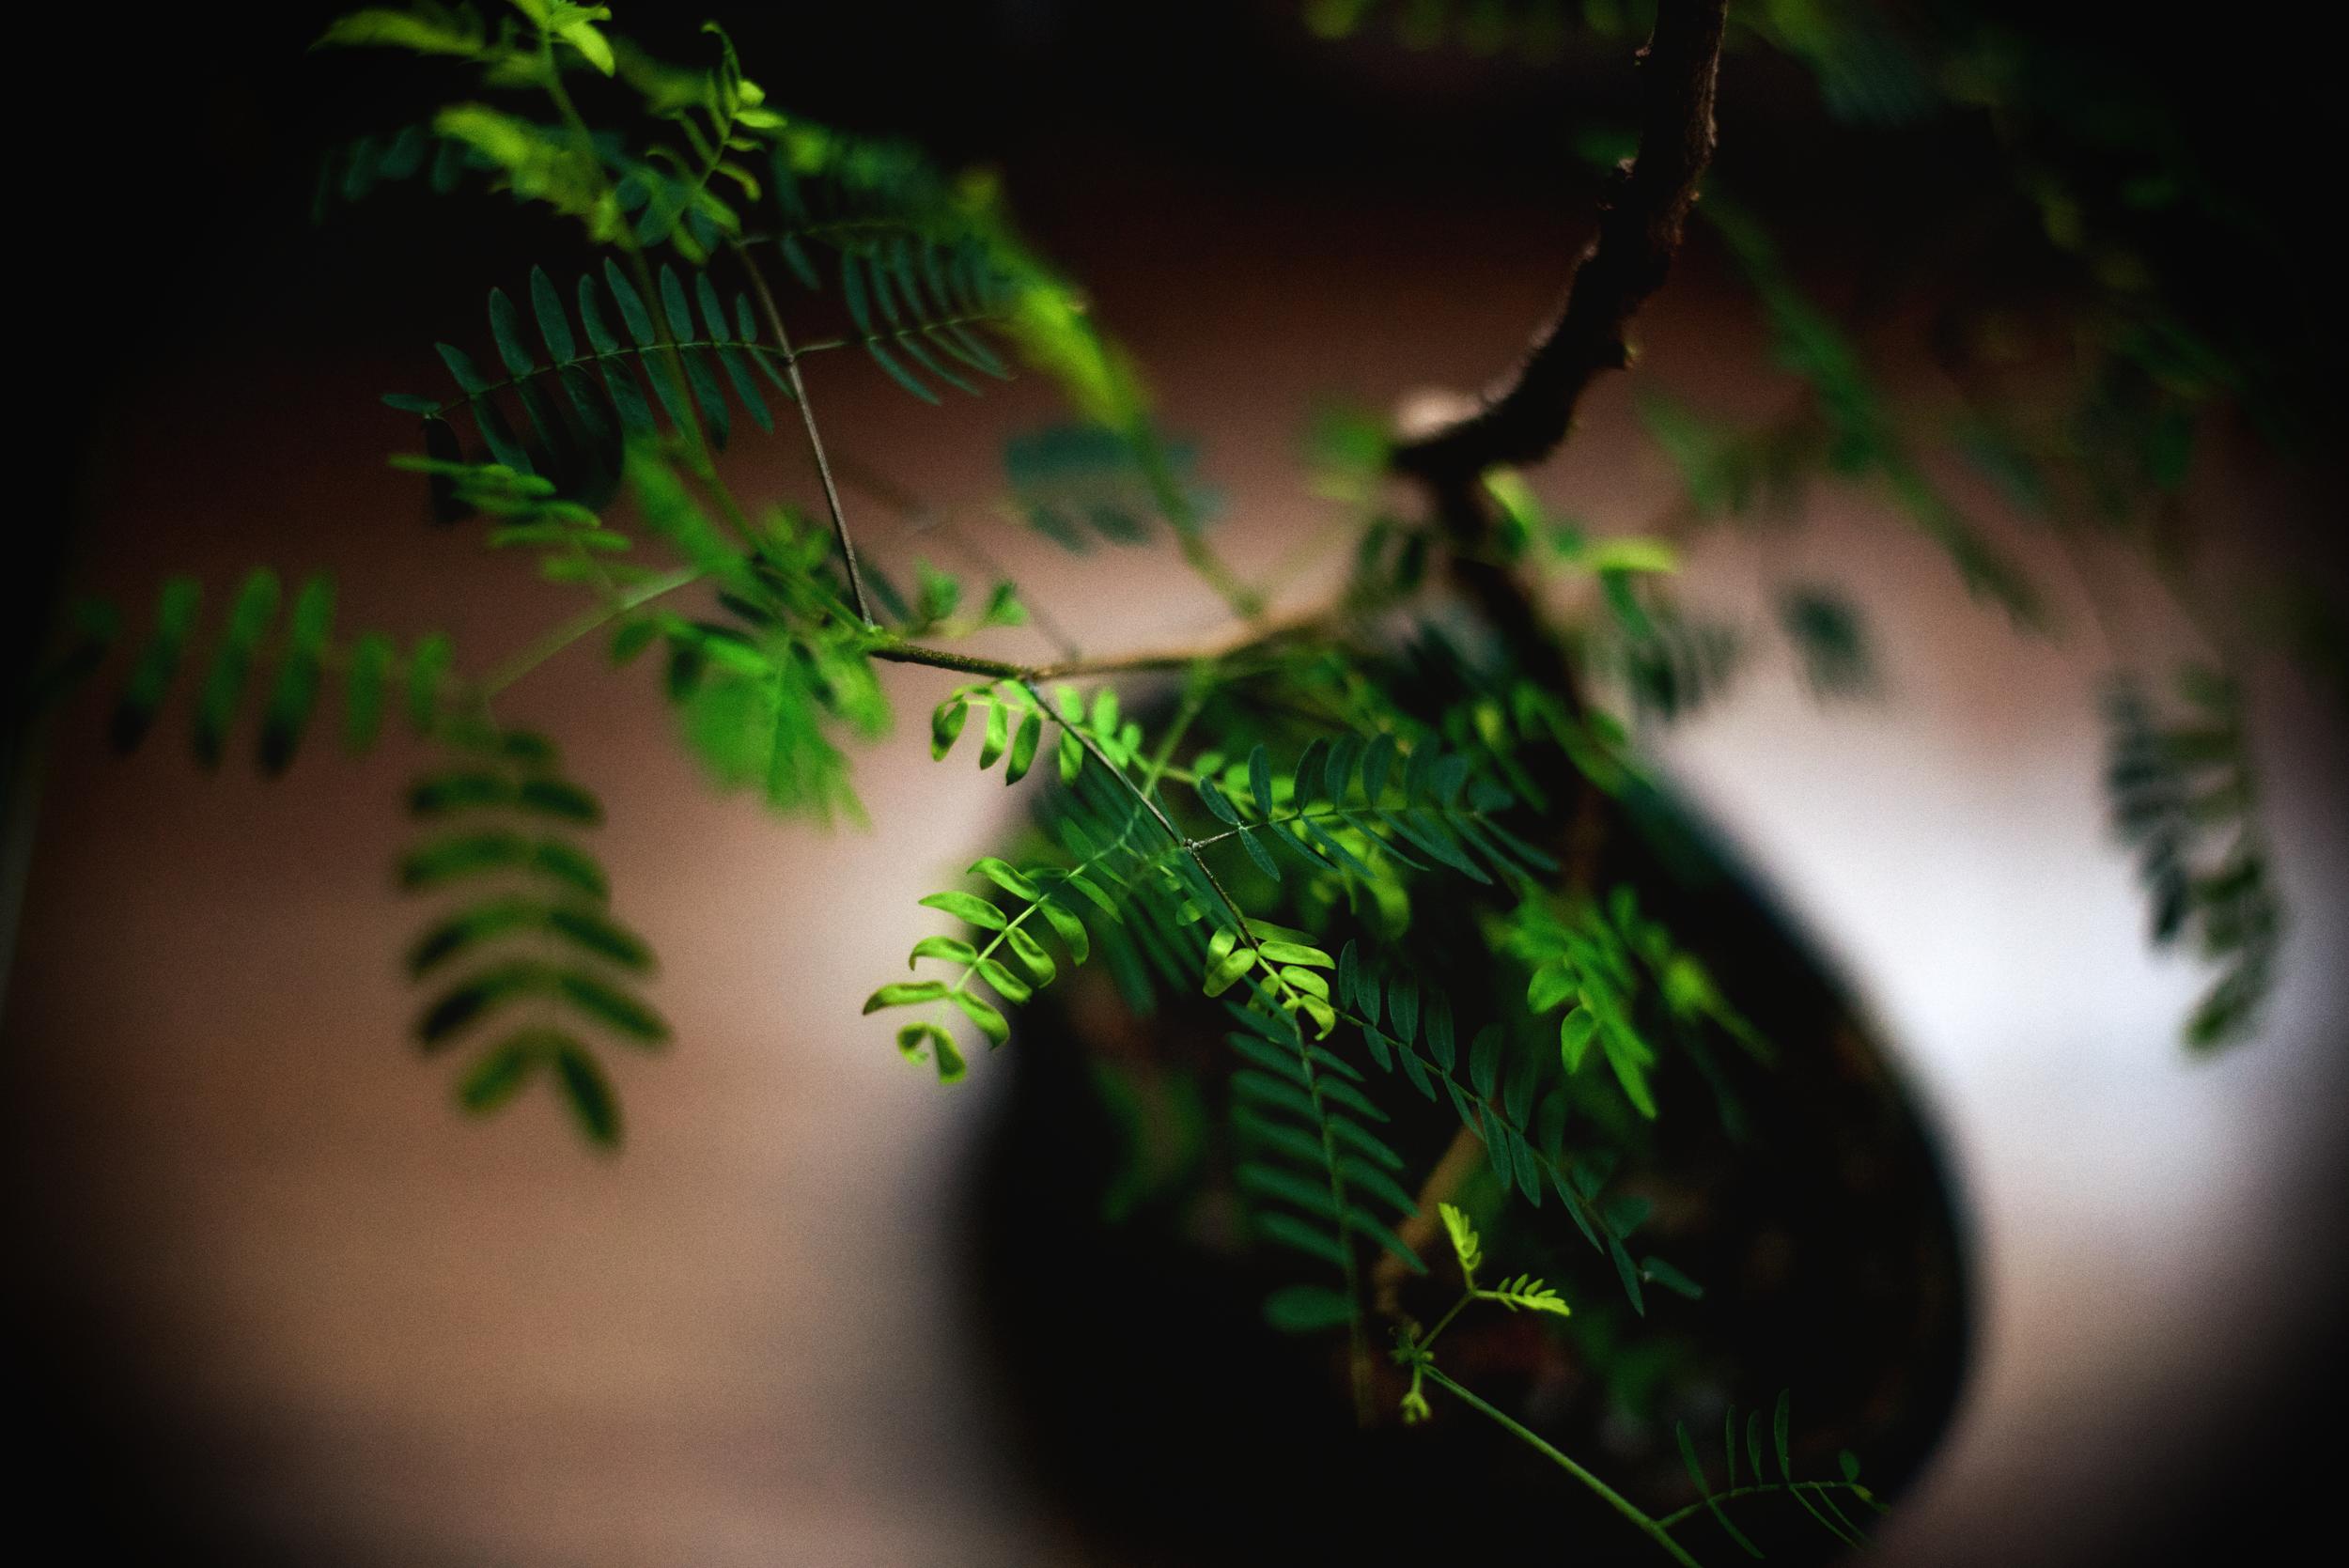
tree, nature, forest, branch, light, plant, photography, sunlight, leaf, flower, europe, green, jungle, darkness, botany, nikon, fir, flora, close up, vert, nikkor, d750, macro photography, c uruyann, flamboyant, woody plant, computer wallpaper, land plant